Les p'tites Michu

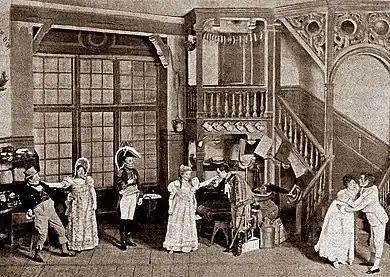
Act 3 in original 1897 production

In 1793, the wife of the Marquis des Ifs dies in childbirth. The Marquis, before disappearing to evade arrest by revolutionary forces, entrusts the infant girl to the Michus, paying the family a sum of money that allows them to open a prosperous shop. The Michus have a daughter of their own. While bathing the two babies, M. Michu mixes them up and cannot tell which is which.